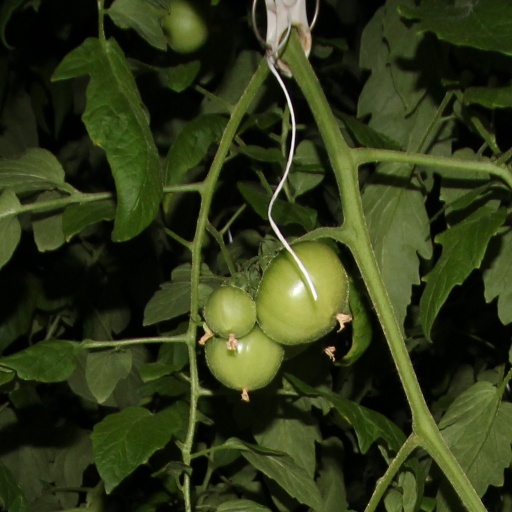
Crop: tomato